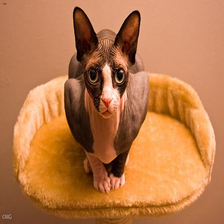
Species: cat
Breed: Sphynx